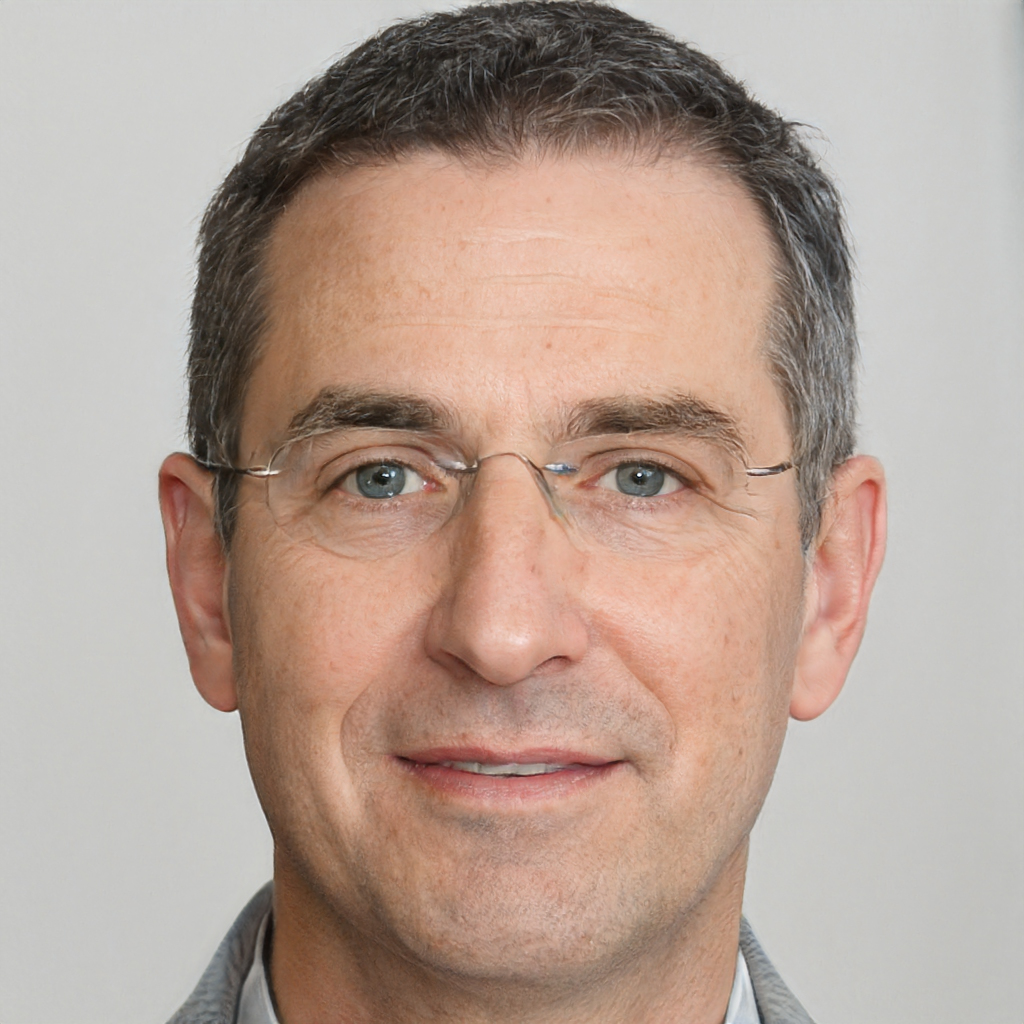
Gender: Male